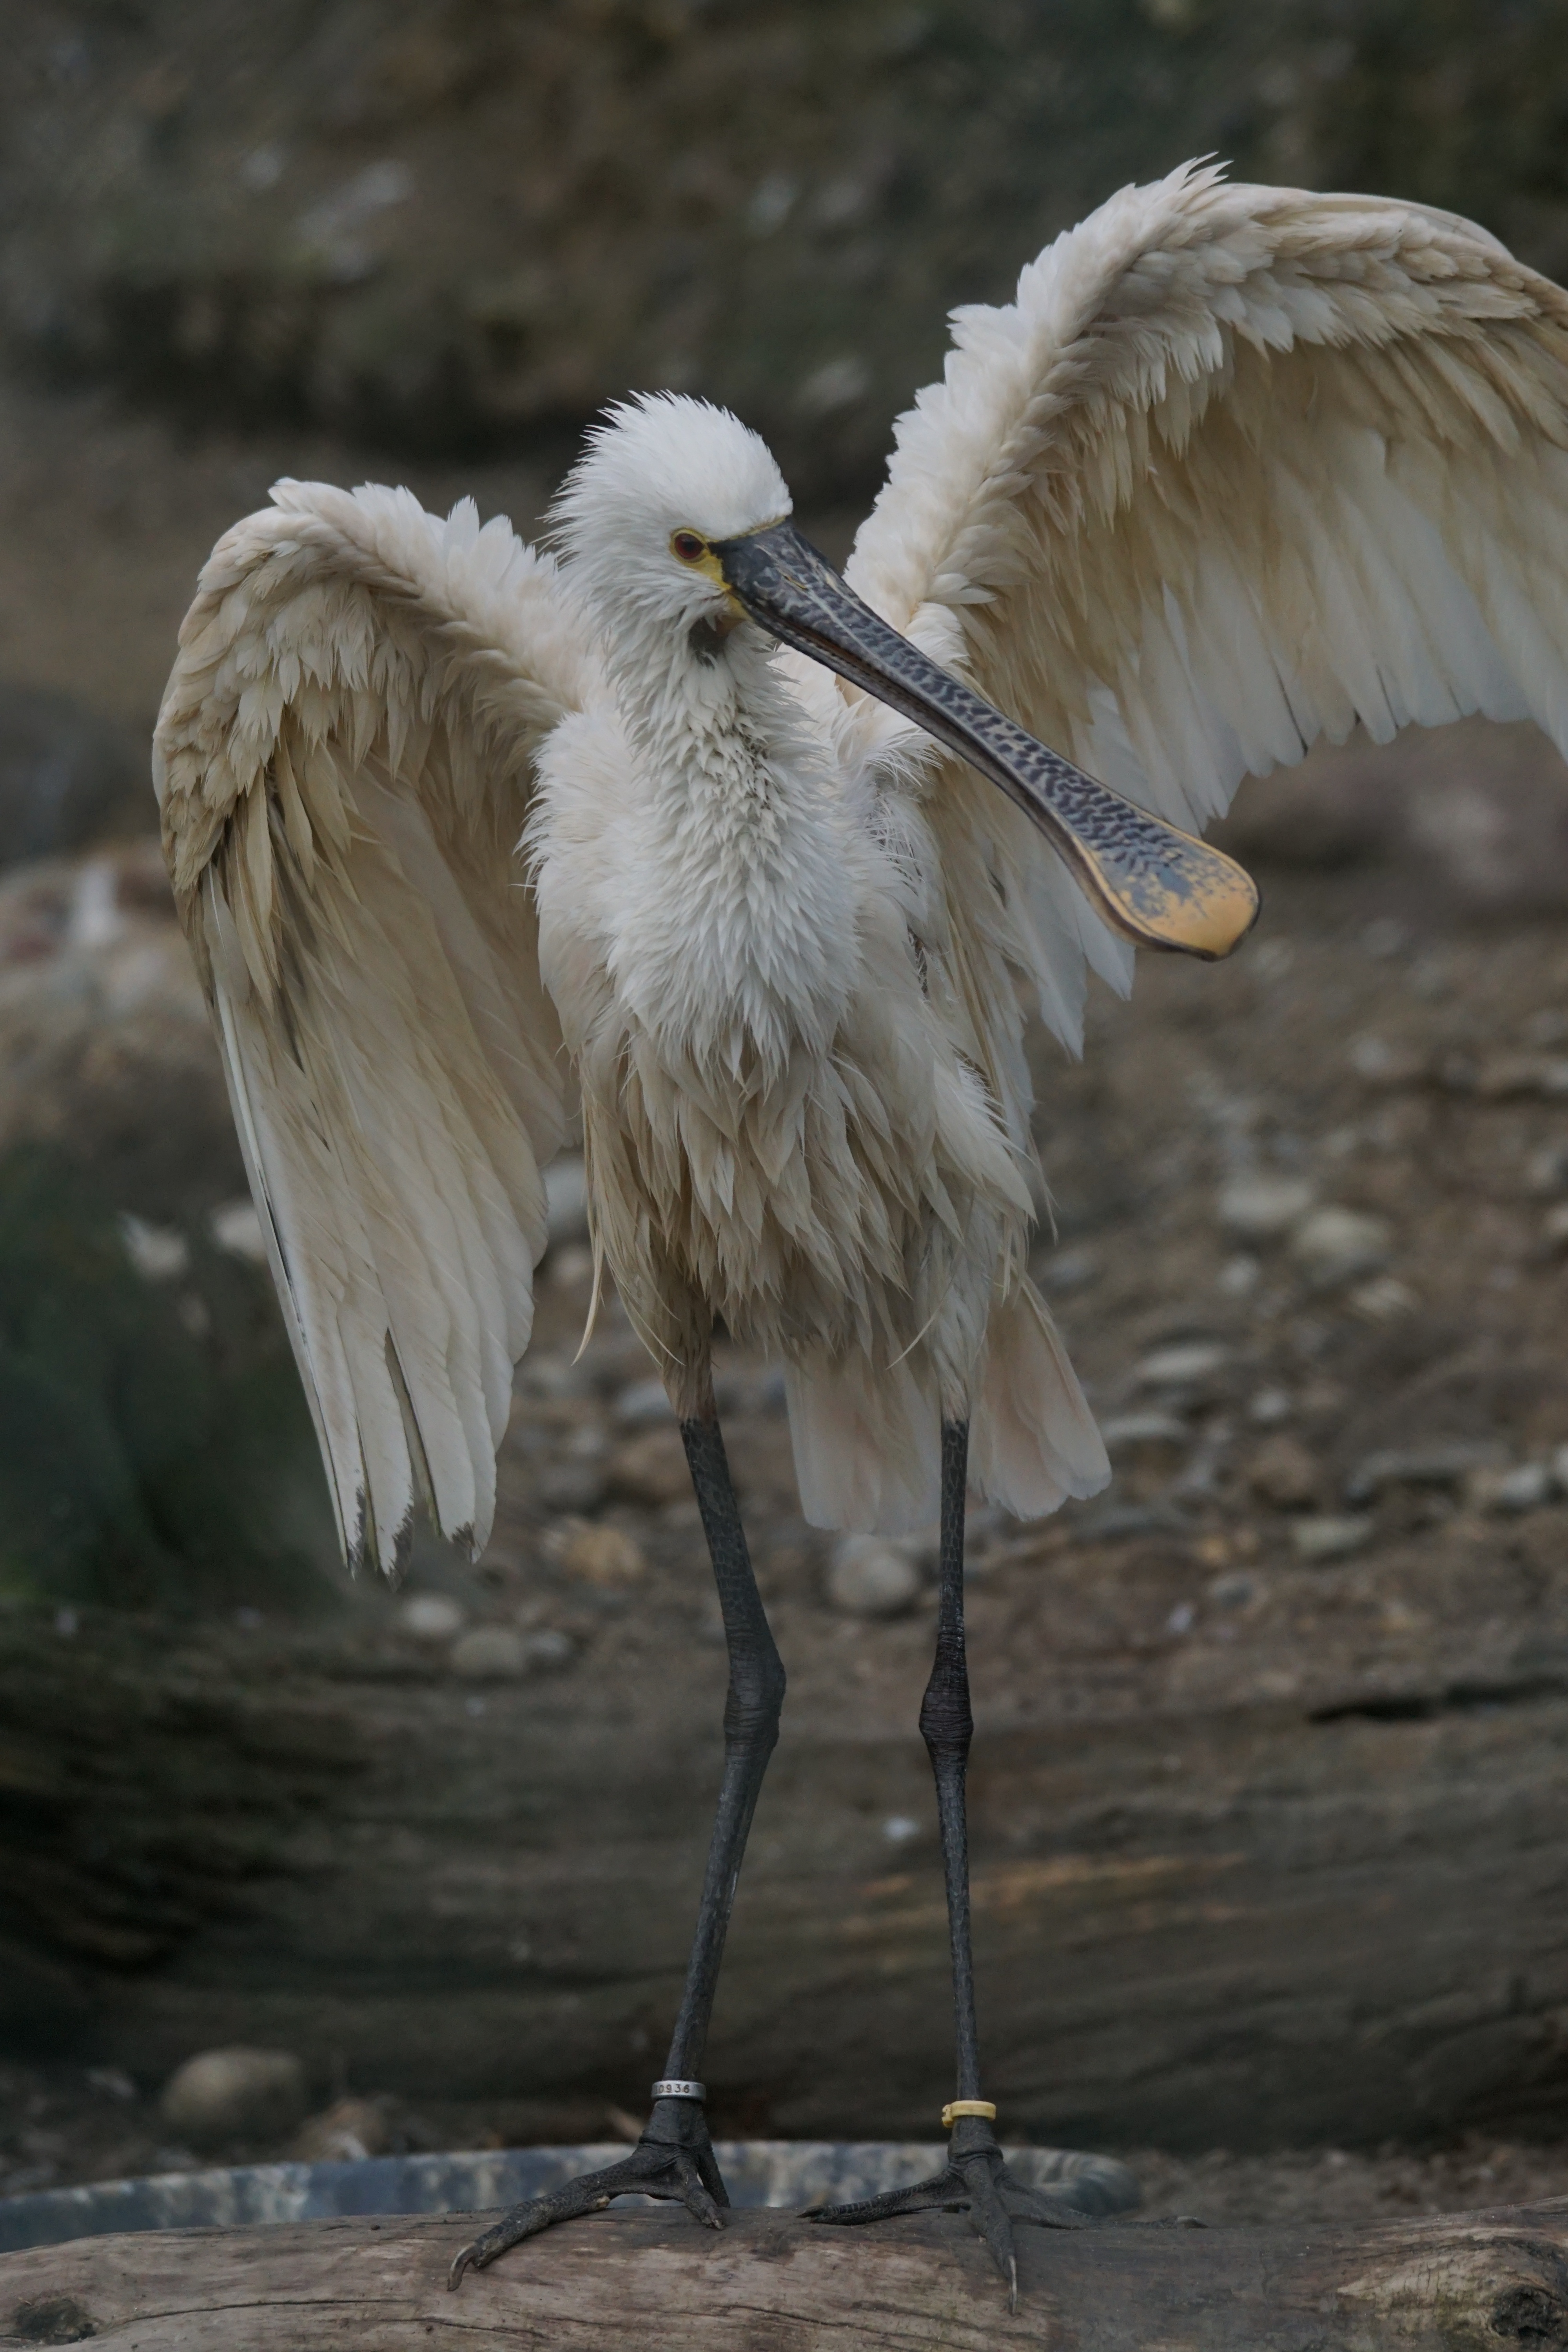
nature, bird, wing, wildlife, beak, fauna, animals, vertebrate, european, eastern, egret, heron, l ffler